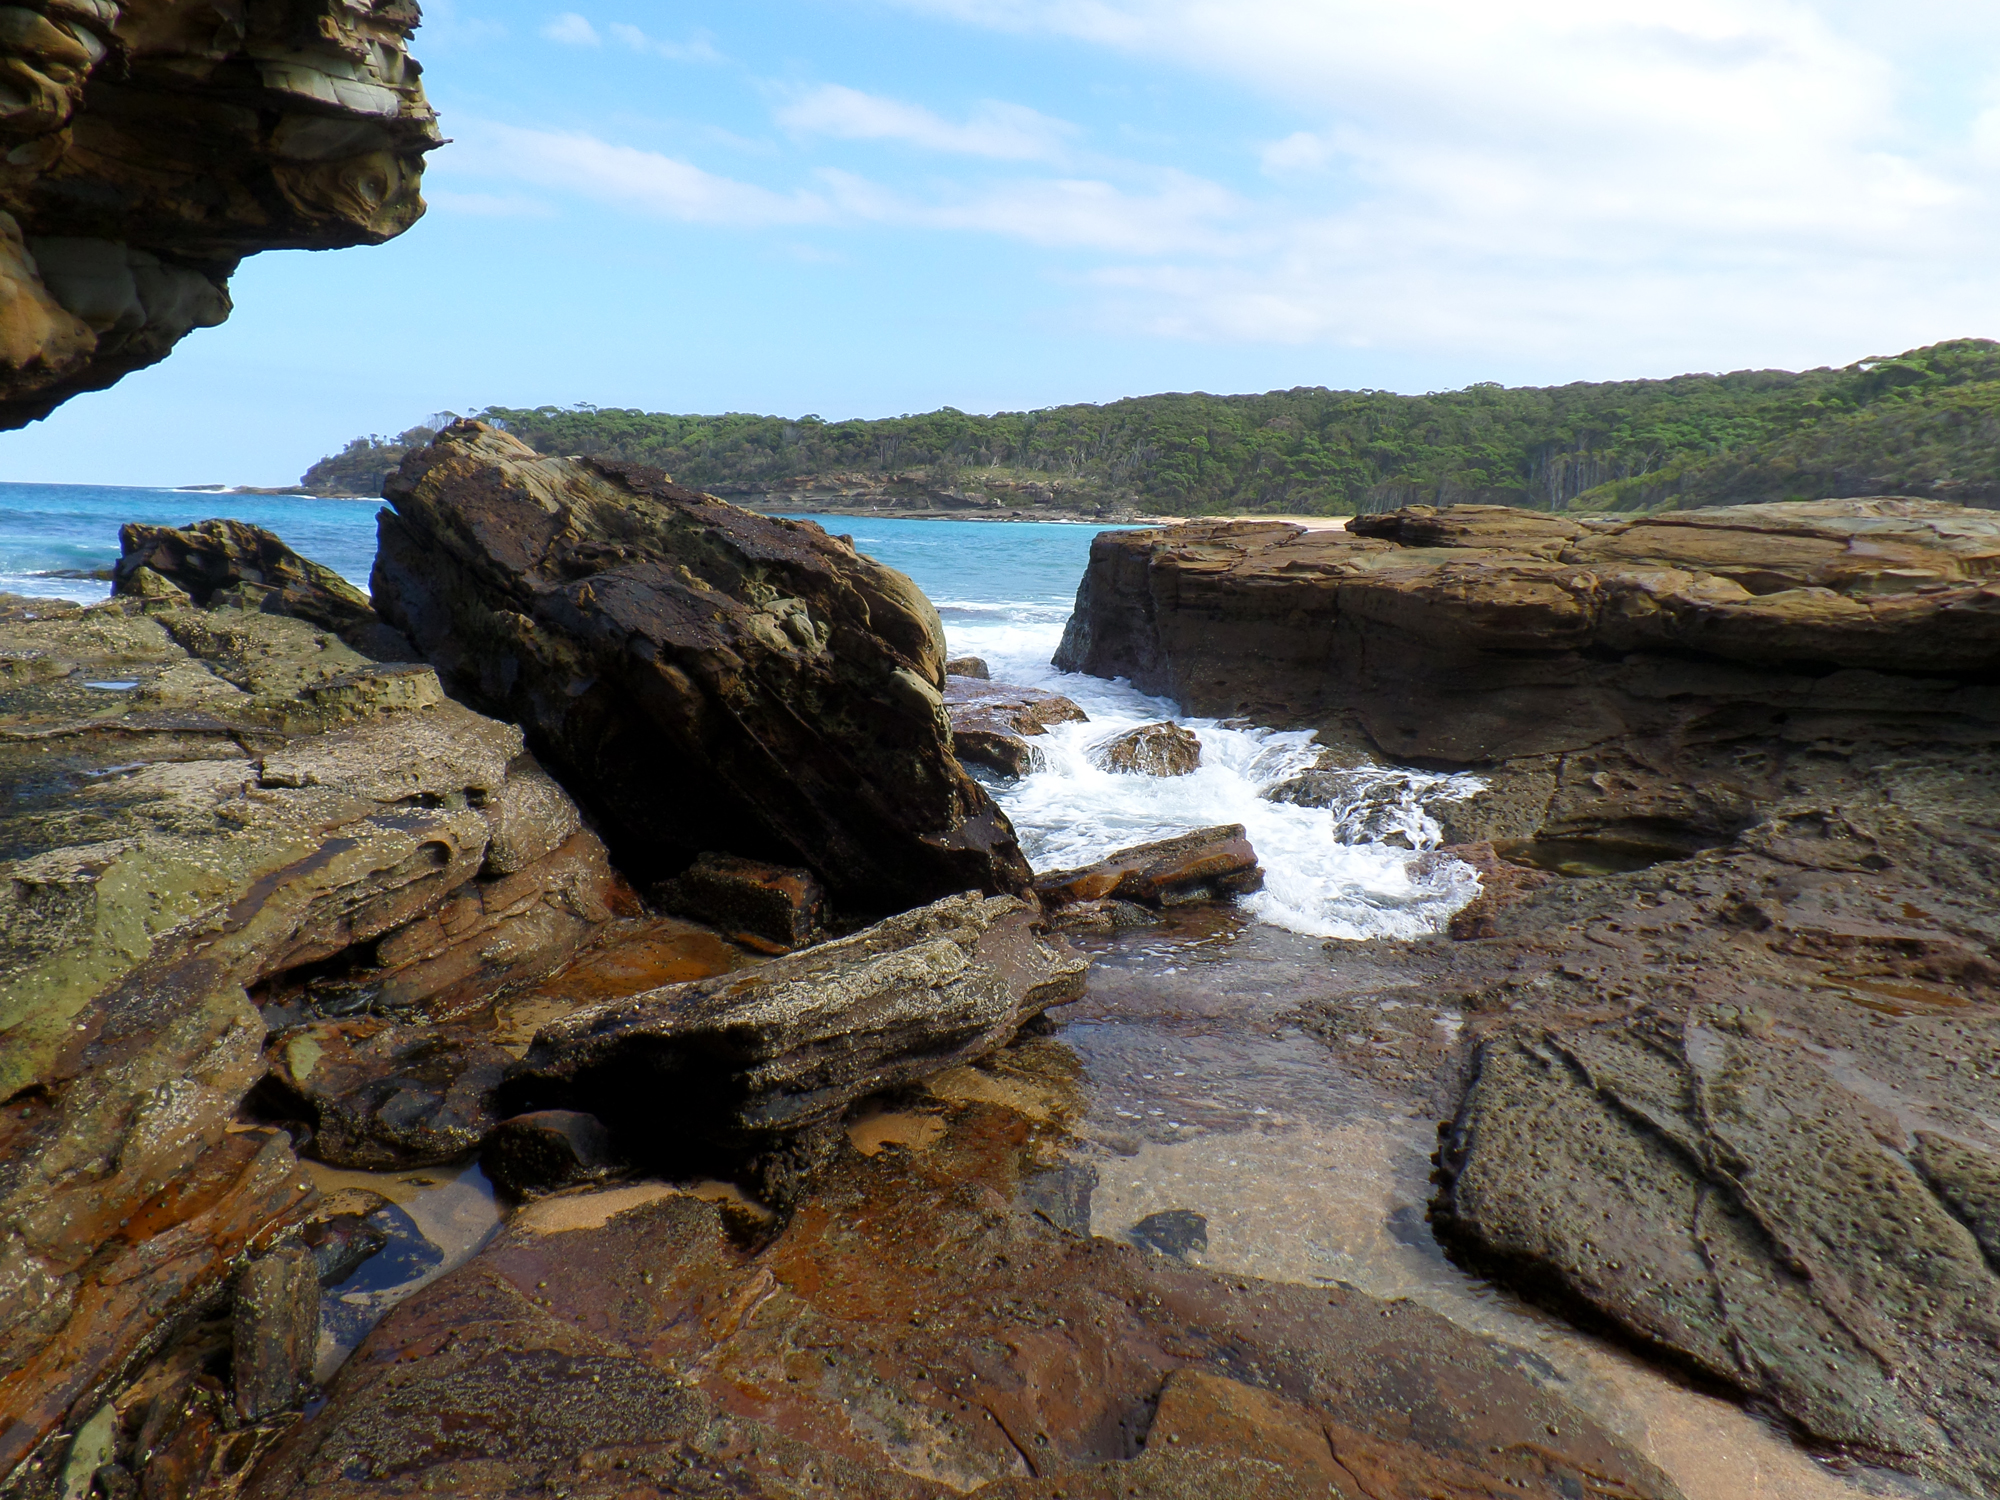
beach, landscape, sea, coast, water, rock, ocean, wilderness, shore, formation, cliff, cove, bay, stack, terrain, material, australia, nsw, rocks, waves, geology, cape, emilymillerbeach, landform, natural arch, geographical feature